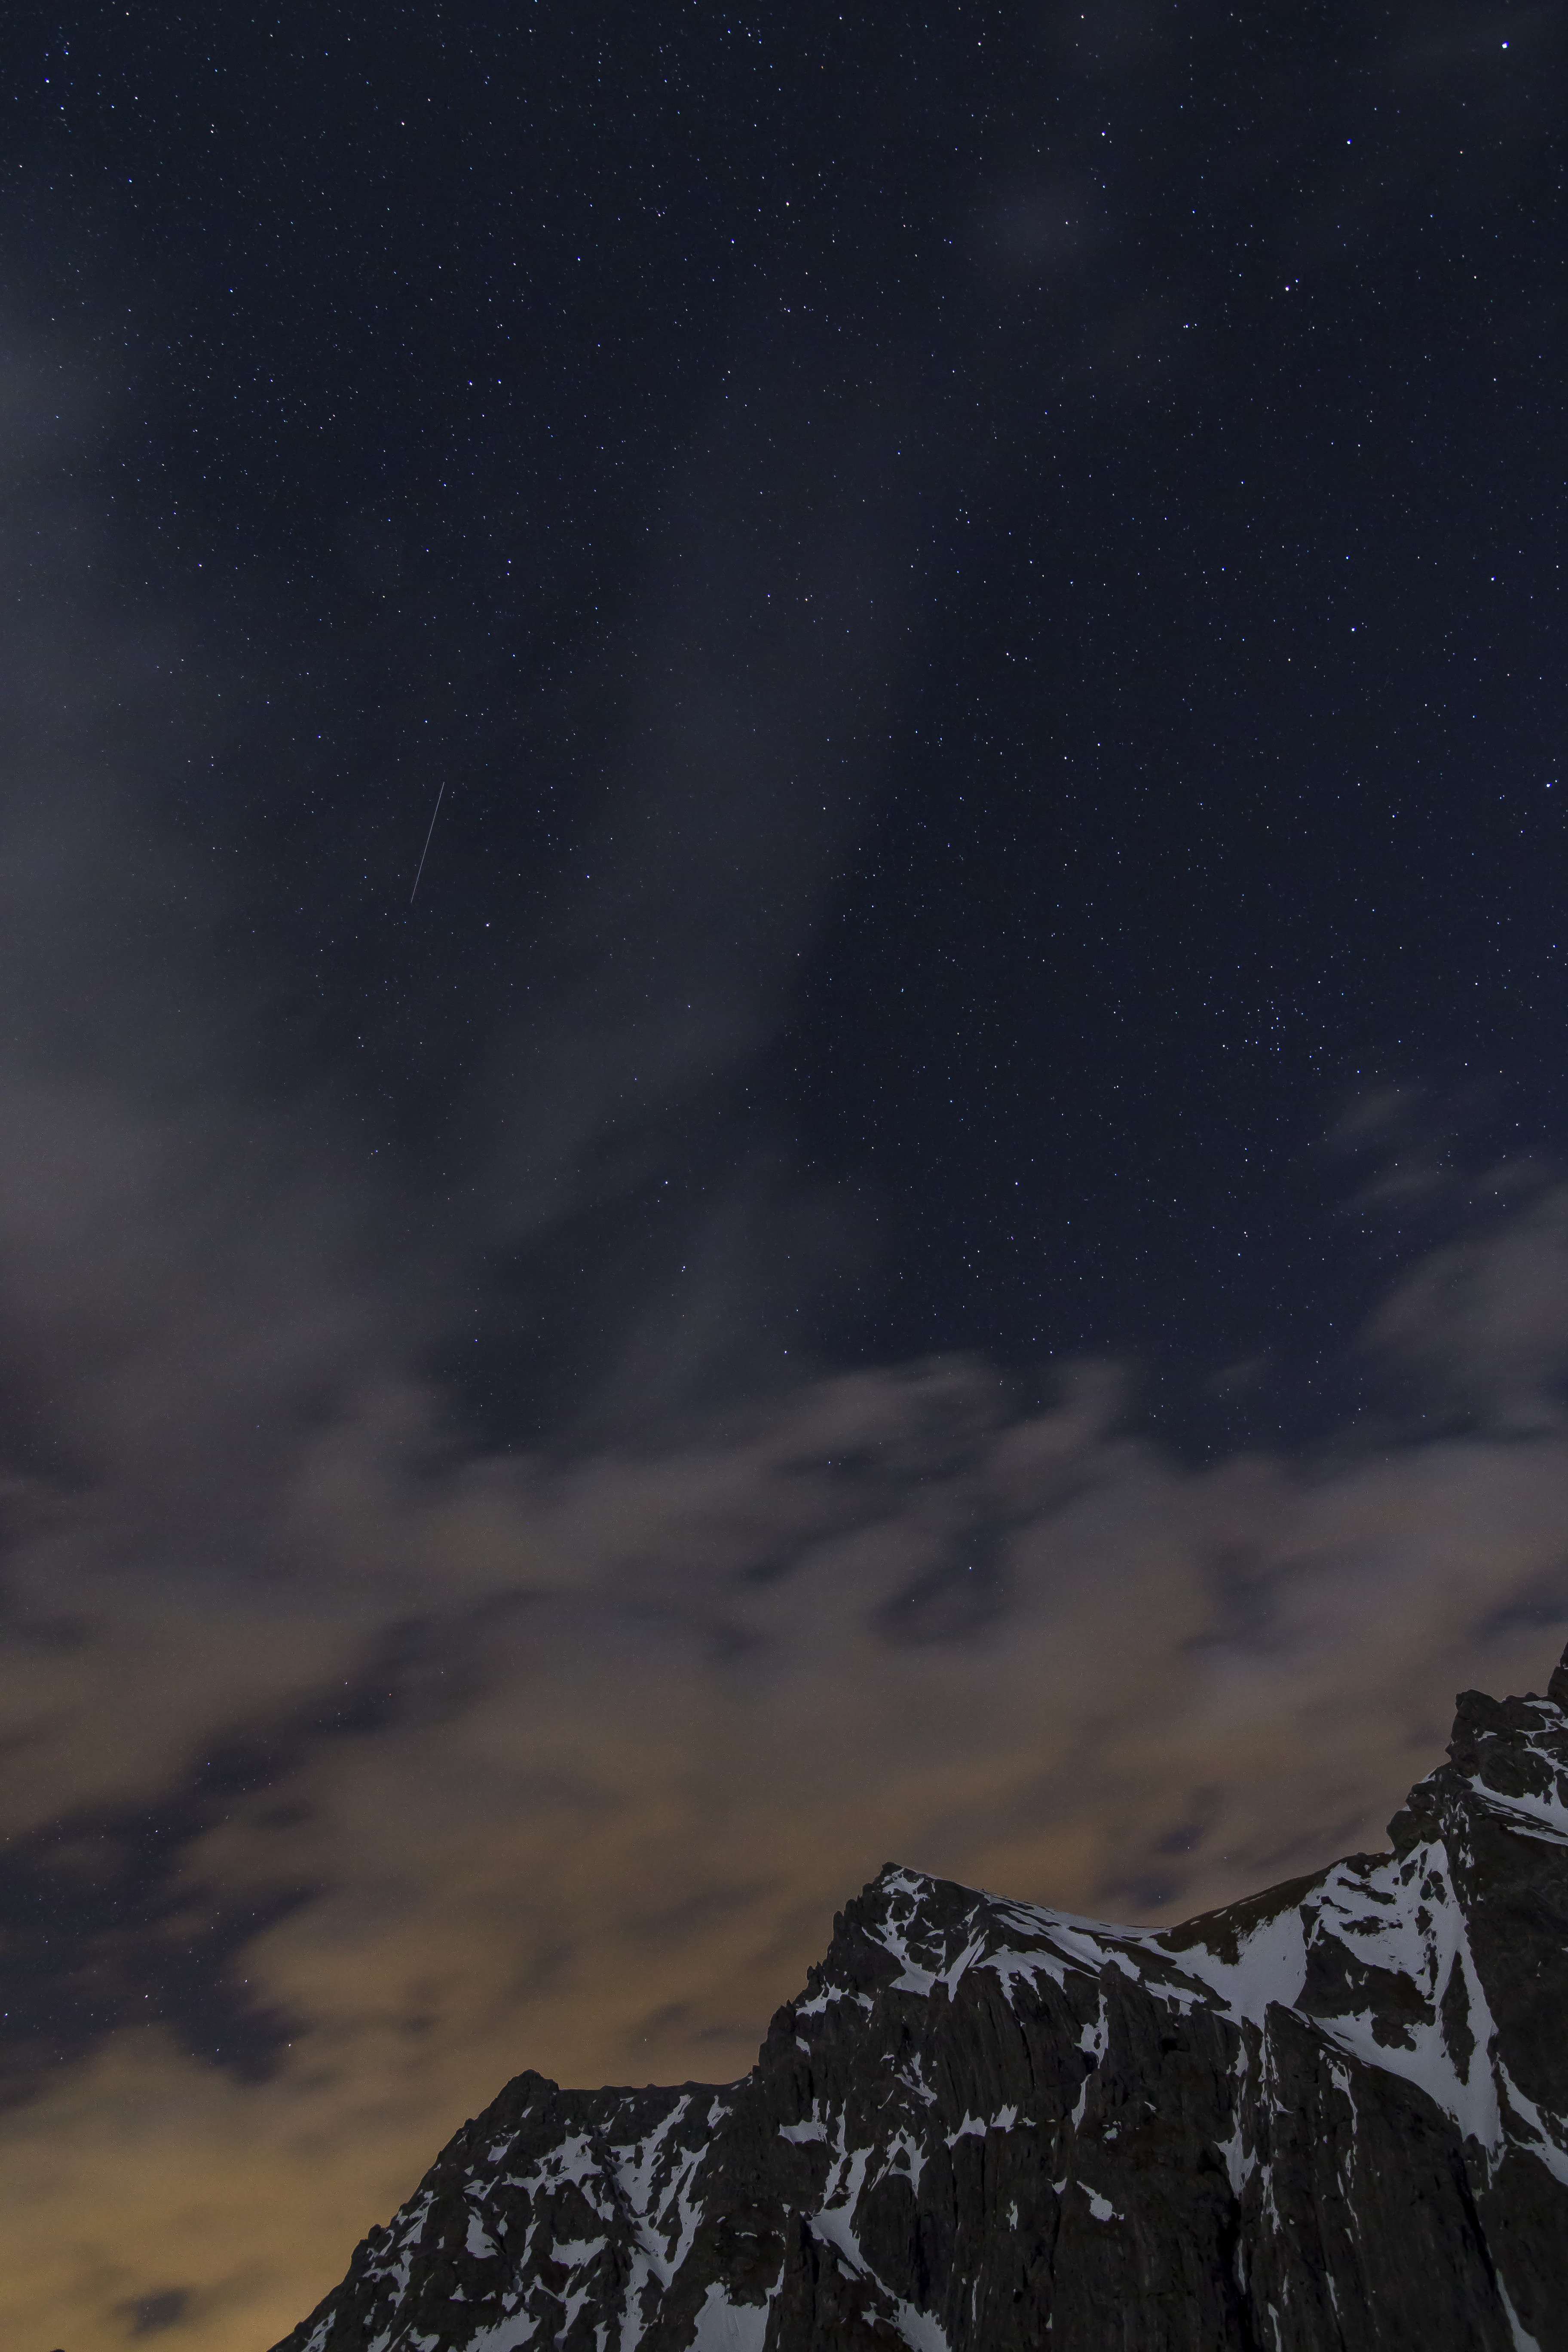
mountain, cloud, sky, night, star, atmosphere, darkness, aurora, moonlight, astronomy, astronomical object, atmosphere of earth